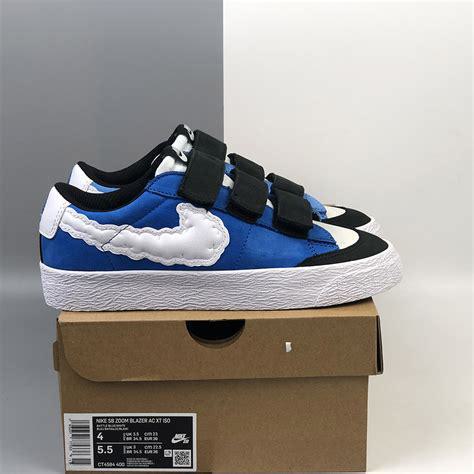
Brand: Nike
Model: Blazer SB